Fraser v HM Advocate

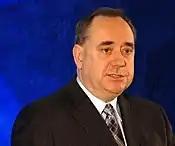
Alex Salmond was accused of "unbelievable ignorance"

The Supreme Court ruling was controversially attacked by Scottish Justice Secretary Kenny MacAskill MSP who threatened to withhold funding for the court on the grounds that it was undermining Scottish judicial independence. In addition, Scottish First Minister Alex Salmond MSP convened an expert group to limit the referral of Scottish cases to the court on human rights grounds.